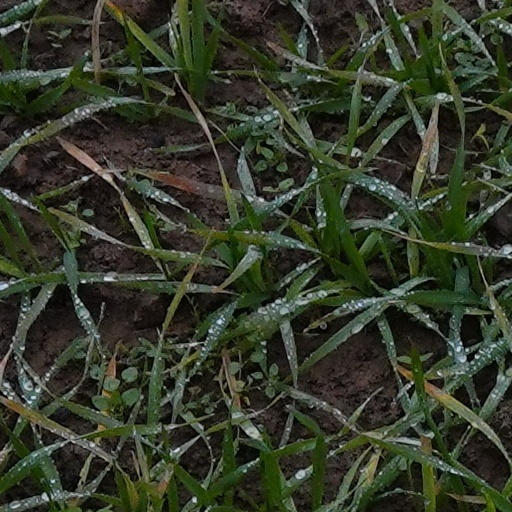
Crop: wheat